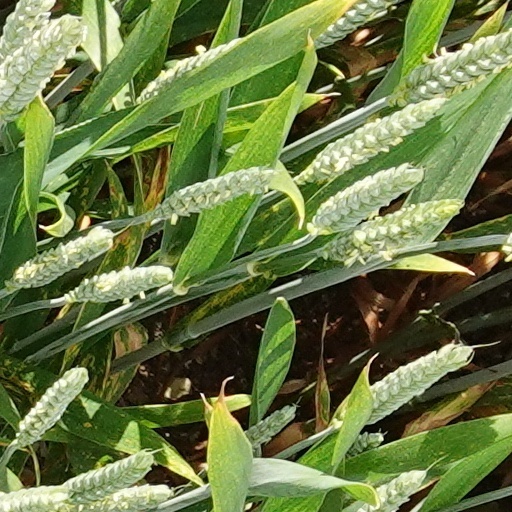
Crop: wheat